Hilda Lund

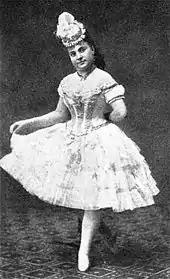
Lund in 1867

Hilda Maria Lund (née Lindh, 21 December 18407 October 1911) was a Swedish ballerina at the Royal Swedish Ballet at the Royal Swedish Opera in Stockholm.